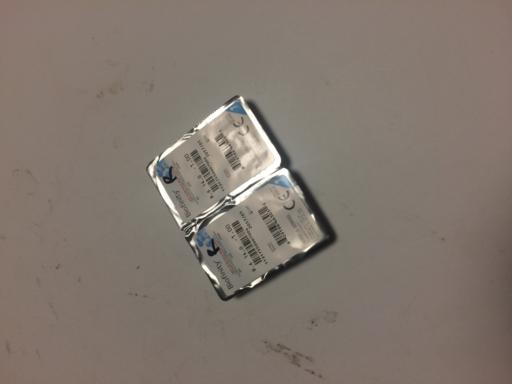
Waste category: trash